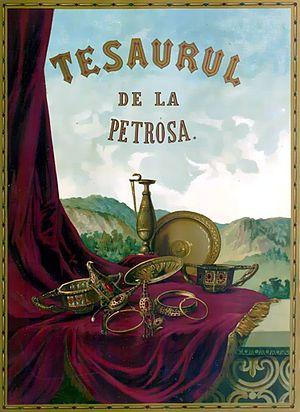
Pietroasele est une commune de Roumanie situé dans le județ de Buzău.
Le trésor de Pietroasa ou trésor de Pietroasele, est un trésor archéologique découvert en 1837 par un fermier, dans le village de Pietroasele. Composé initialement de 22 pièces, dont 12 ont disparu durant leur "séjour" en URSS, le trésor est exposé au Musée national d'histoire de Roumanie.